Recovered Territories

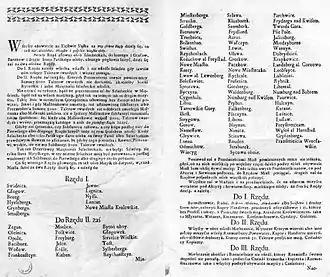
Polish city names in Silesia; from a 1750 Prussian official document published in Berlin during the Silesian Wars.

Piast dukes continued to rule Silesia following the 12th-century fragmentation of Poland. The Silesian Piasts retained power in most of the region until the early 16th century, the last (George William, duke of Legnica) dying in 1675. Some Lower Silesian duchies were also under the rule of Polish Jagiellons (Głogów) and Sobieskis (Oława), and part of Upper Silesia, the Duchy of Opole, found itself back under Polish rule in the mid-17th century, when the Habsburgs pawned the duchy to the Polish Vasas. The Roman Catholic Diocese of Wrocław, established in 1000 as one of Poland's oldest dioceses, remained a suffragan of the Archbishopric of Gniezno until 1821.